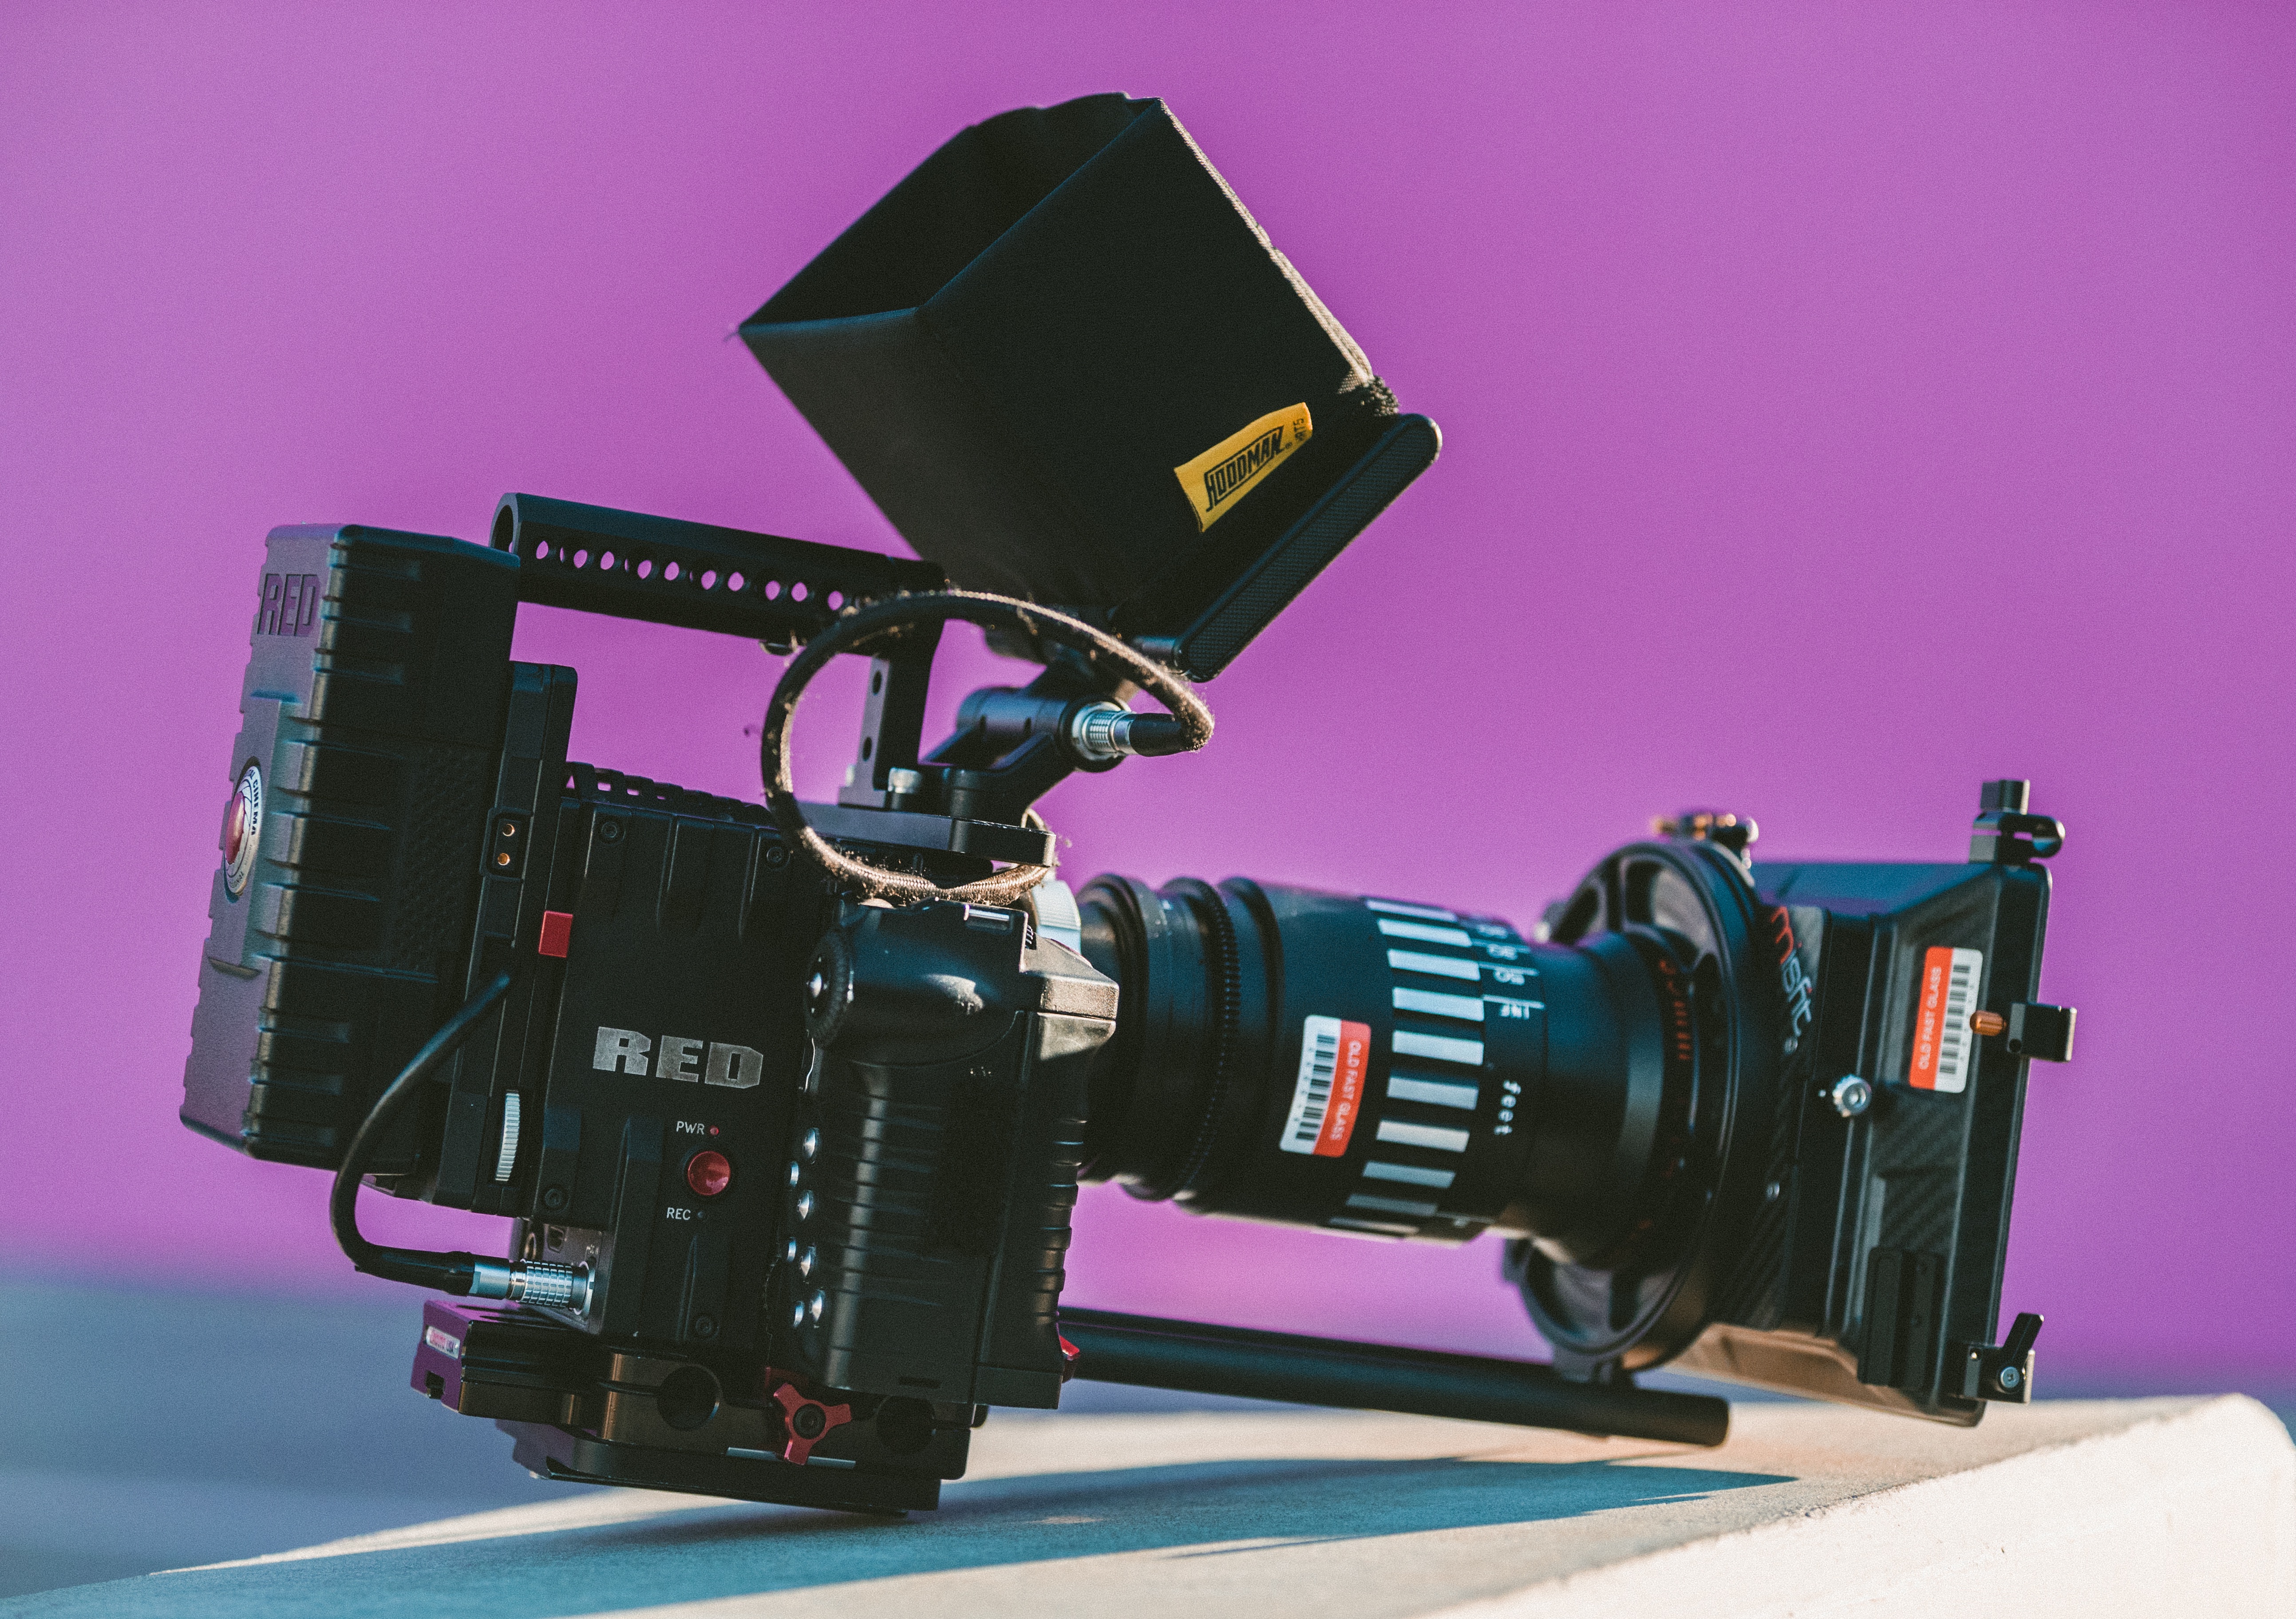
machine, product